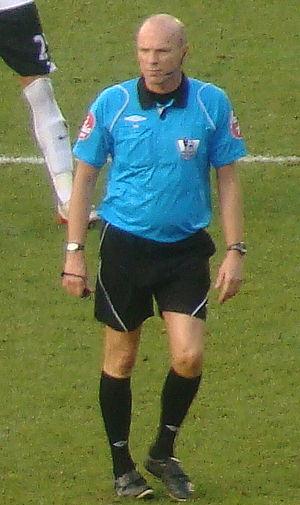
Stephen Graham Bennett est un ancien arbitre anglais de football, qui opéra comme arbitre assistant jusqu'en 1995 puis comme arbitre principal de 1995 à 2010. Il a officié comme arbitre FIFA de 2001 à 2006. Il est aussi connu pour avoir été l'arbitre du match Bhoutan-Montserrat le 30 juin 2002, dans L'Autre Finale.